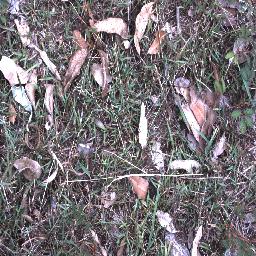
Label: negative